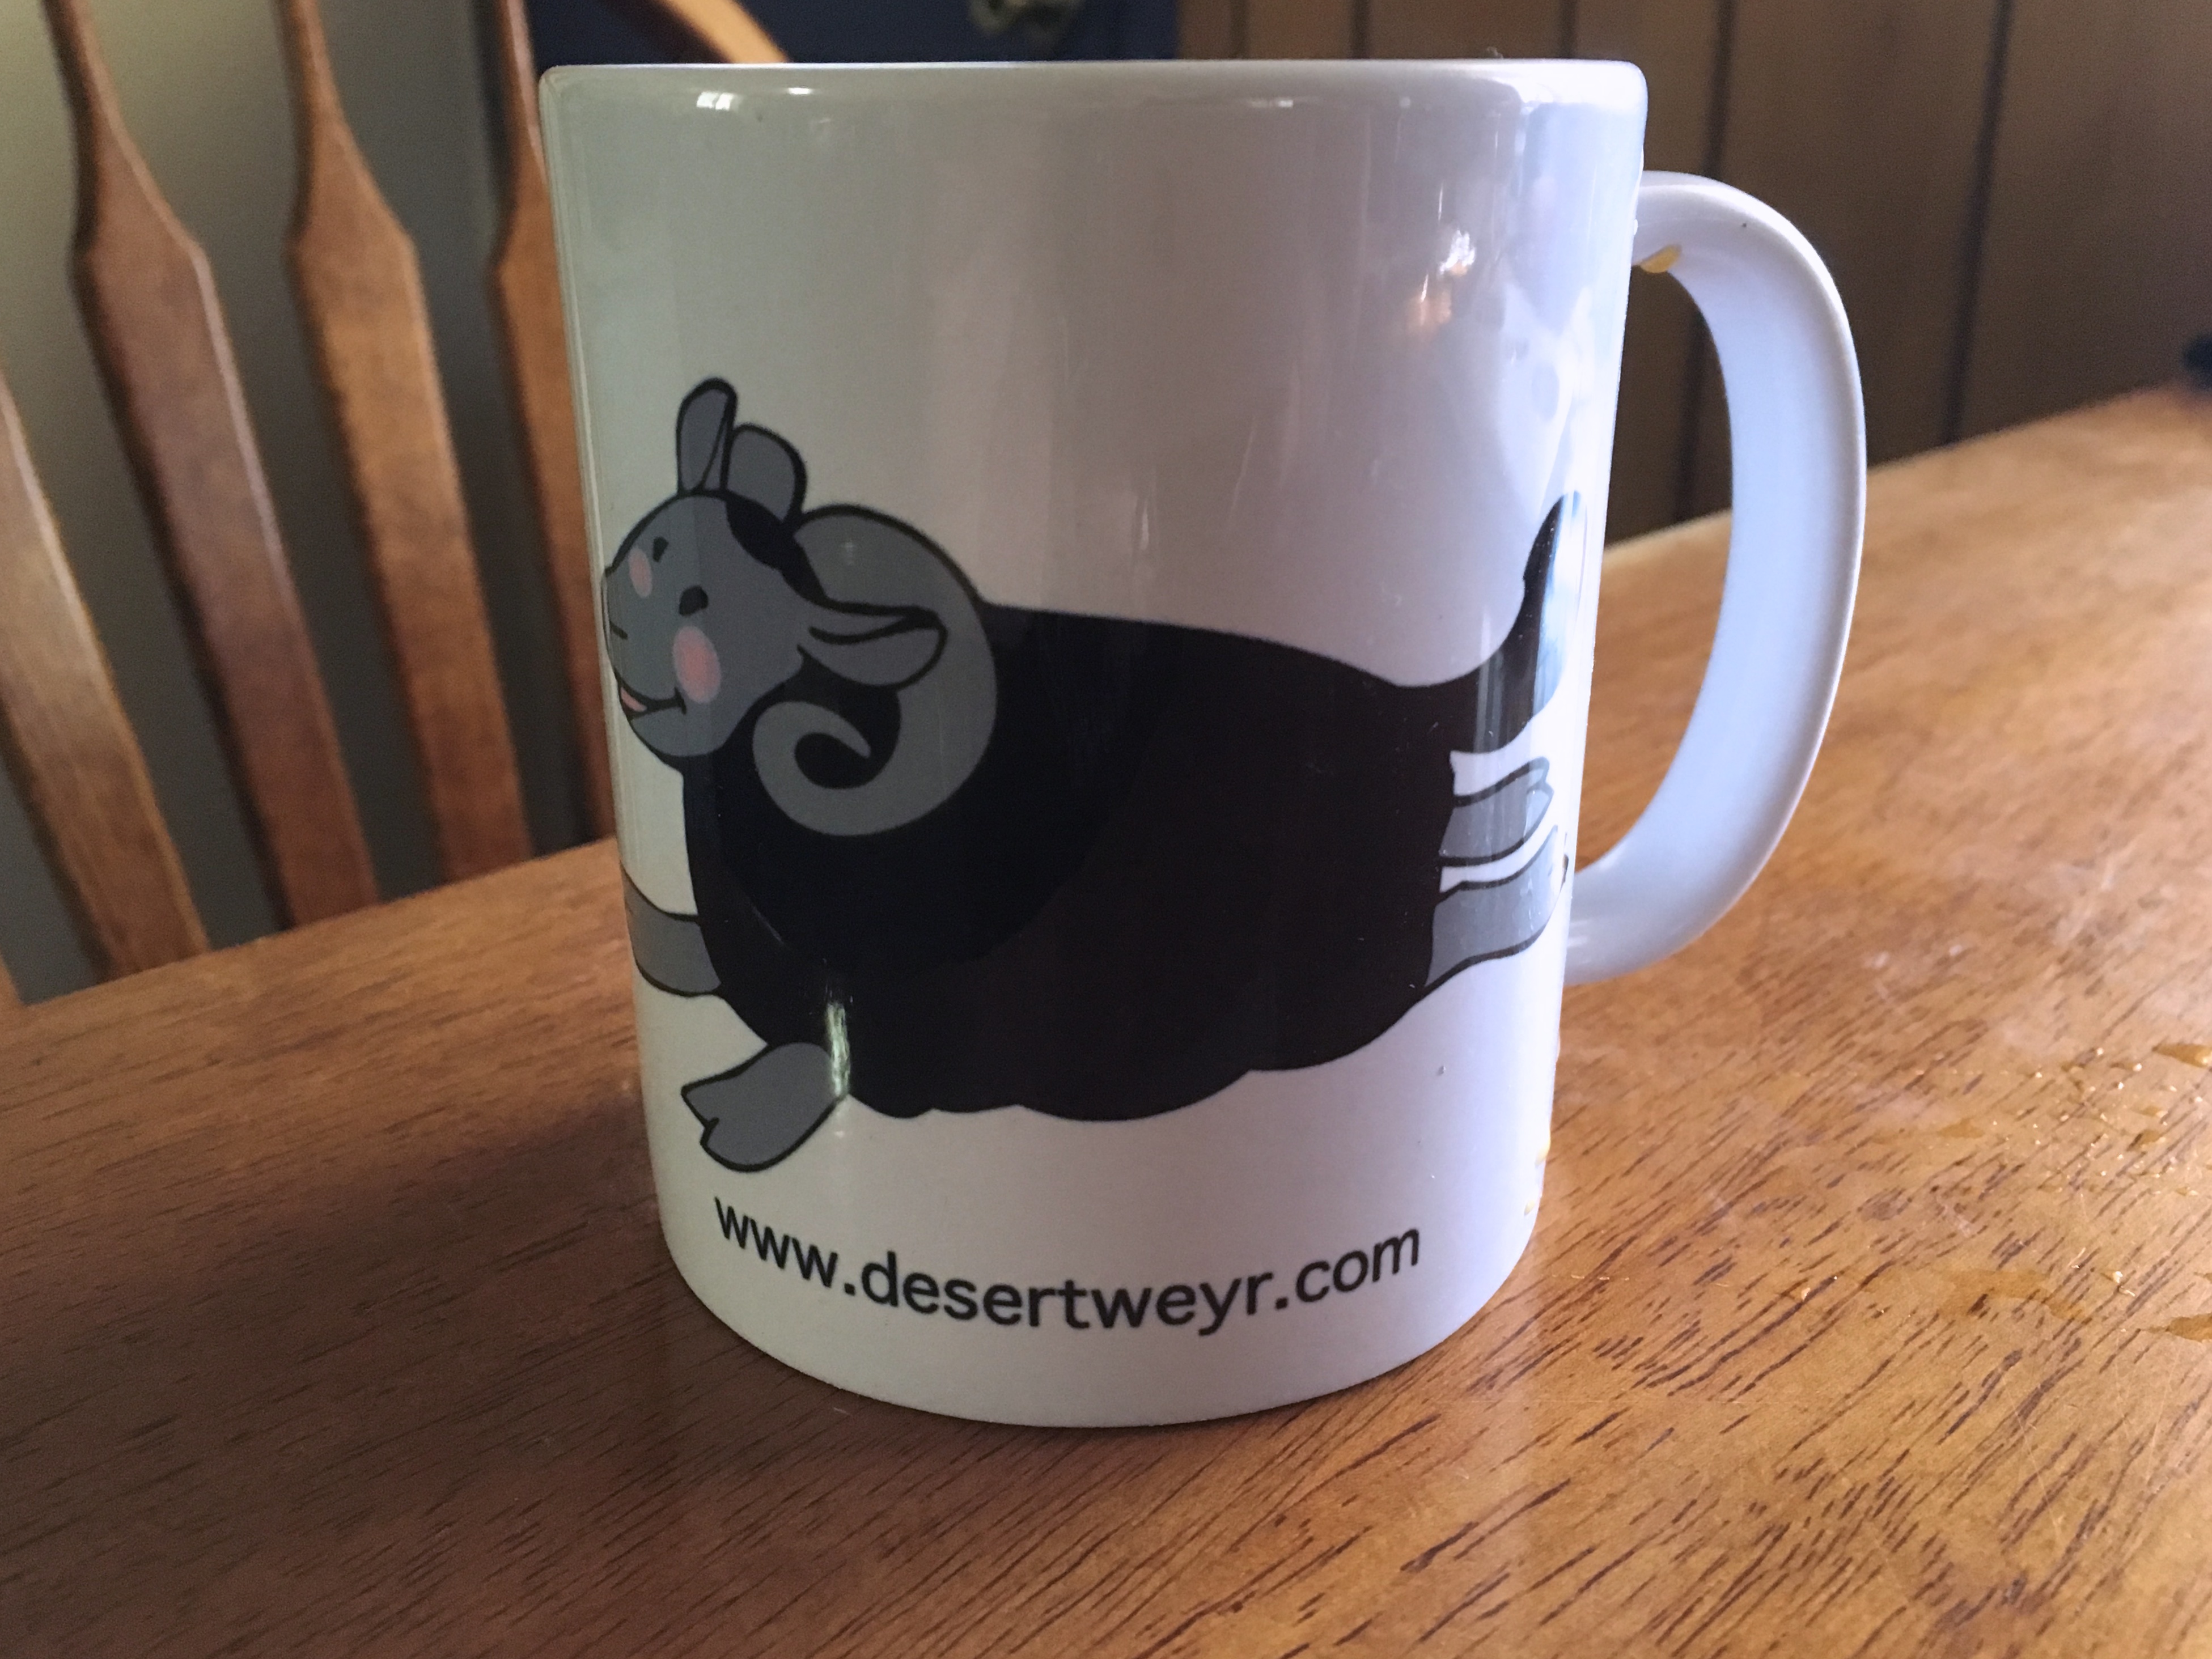
mug, cup, coffee cup, drinkware, ceramic, drink, espresso, tableware, moustache